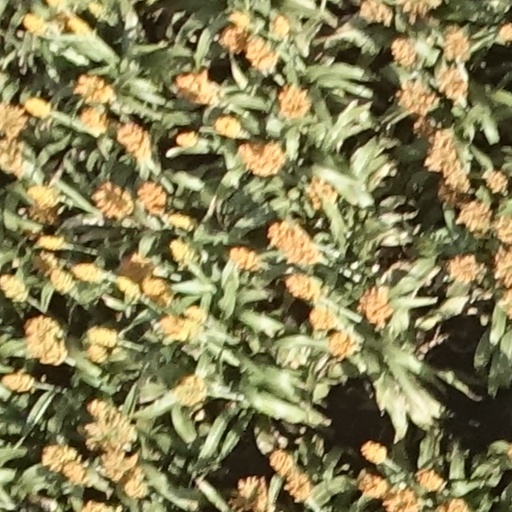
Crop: sorghum